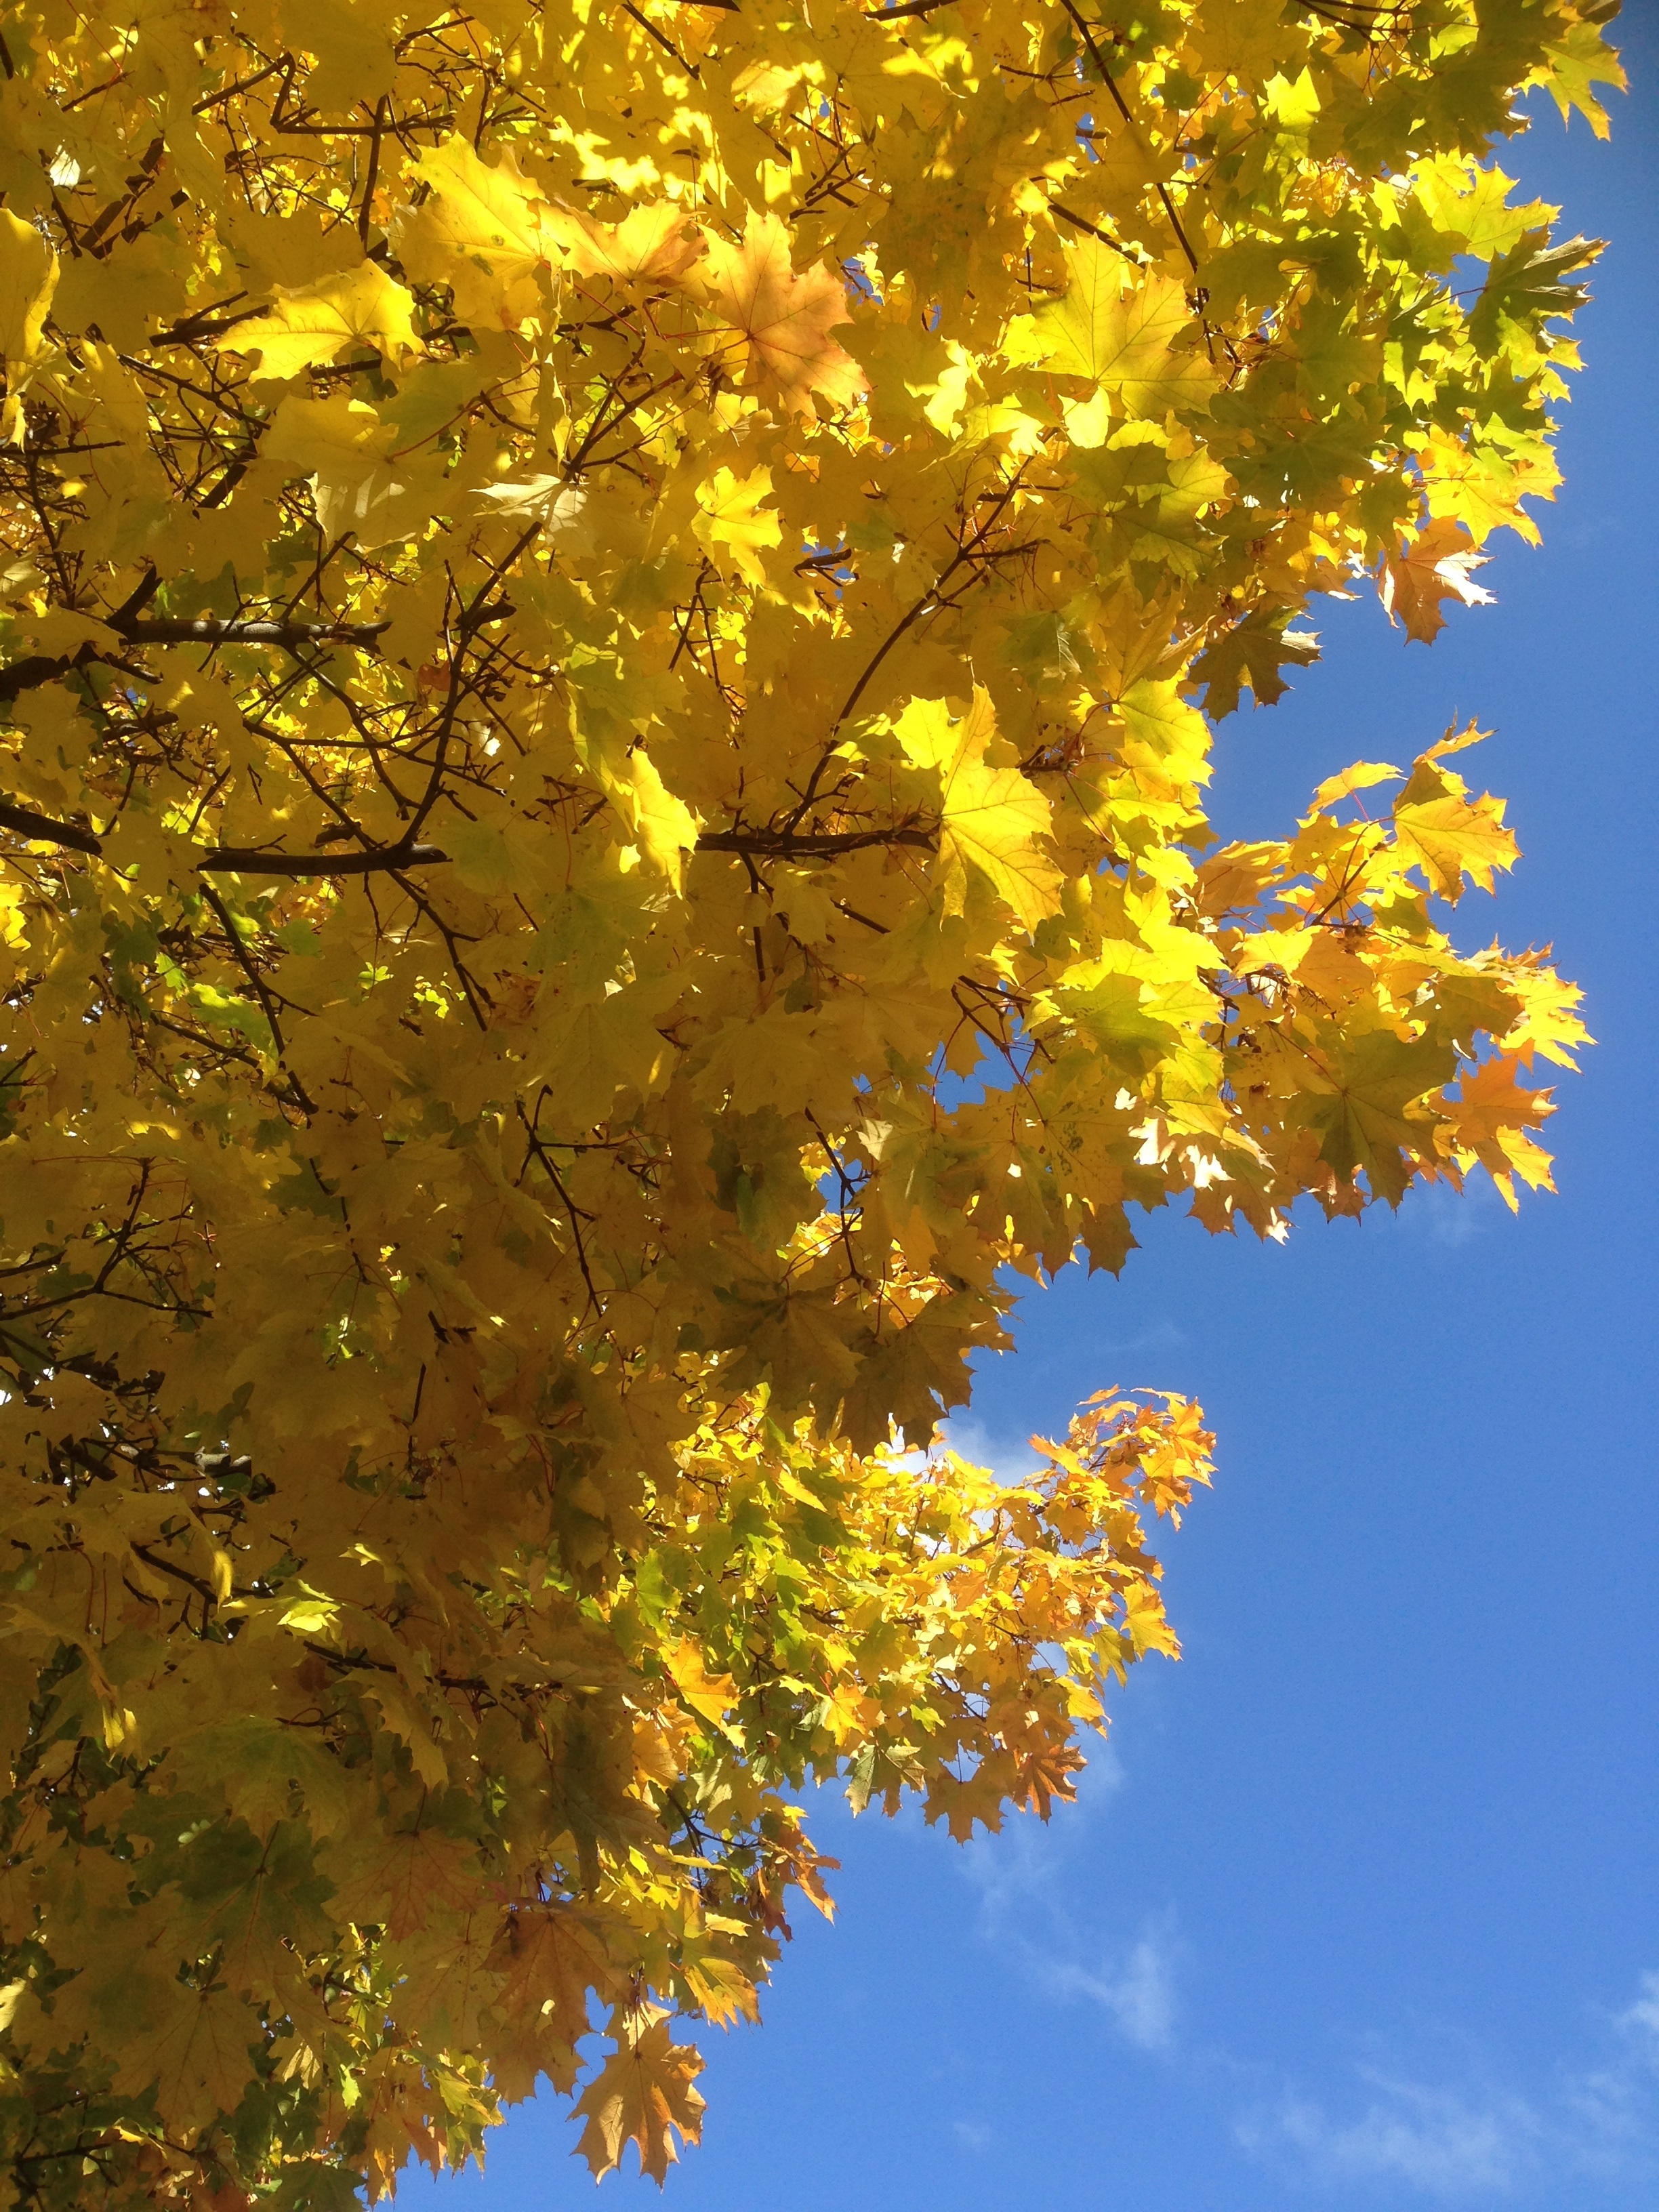
tree, branch, plant, sky, sunlight, leaf, flower, foliage, autumn, yellow, season, maple tree, autumn gold, collapse, yellow leaves, flowering plant, maidenhair tree, woody plant, land plant